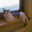
Label: cat